Agriculture in Cyprus

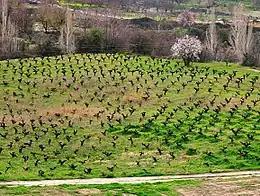
Grape farm in Cyprus

Agriculture in Cyprus constituted the backbone of its economy when it achieved its independence in 1960. It mostly consisted of small farms, and sometimes even subsistence farms. During the 1960s, irrigation projects made possible vegetable and fruit exports; increasingly commercialized farming was able to meet the demands for meat, dairy products, and wine from the British and United Nations troops stationed on the island and from the growing number of tourists.